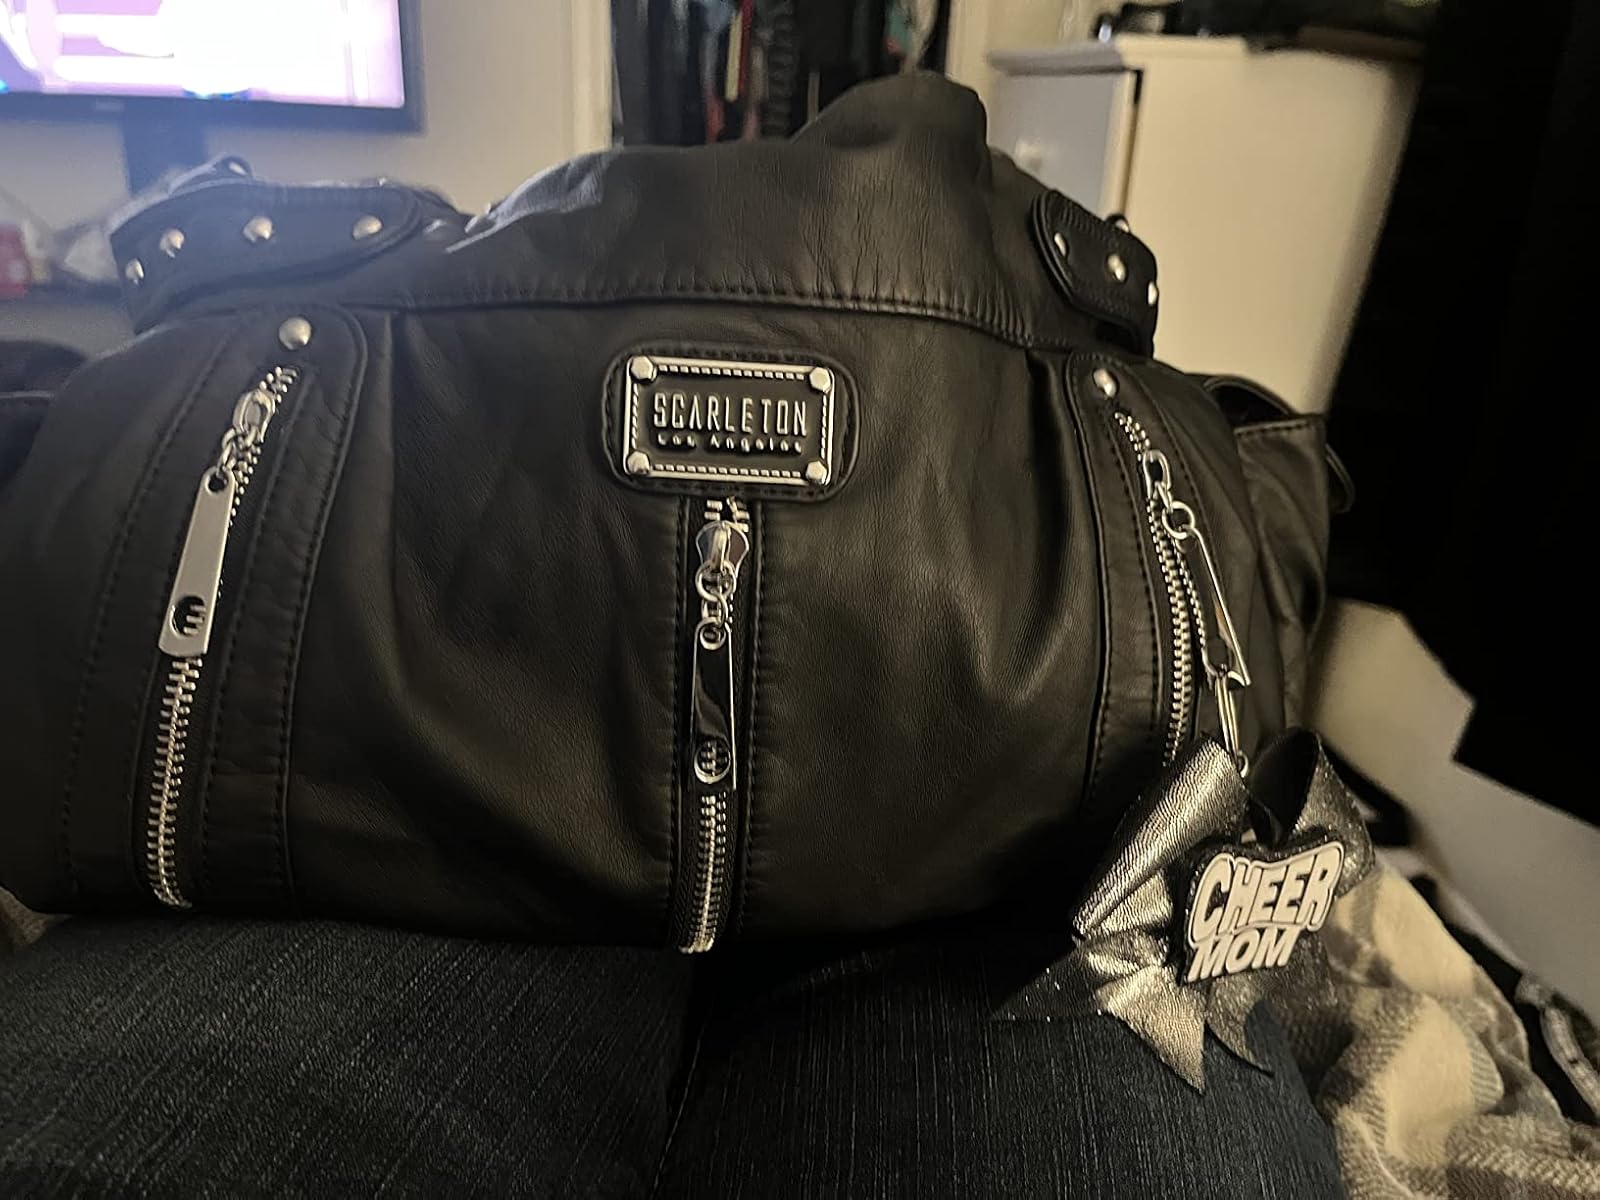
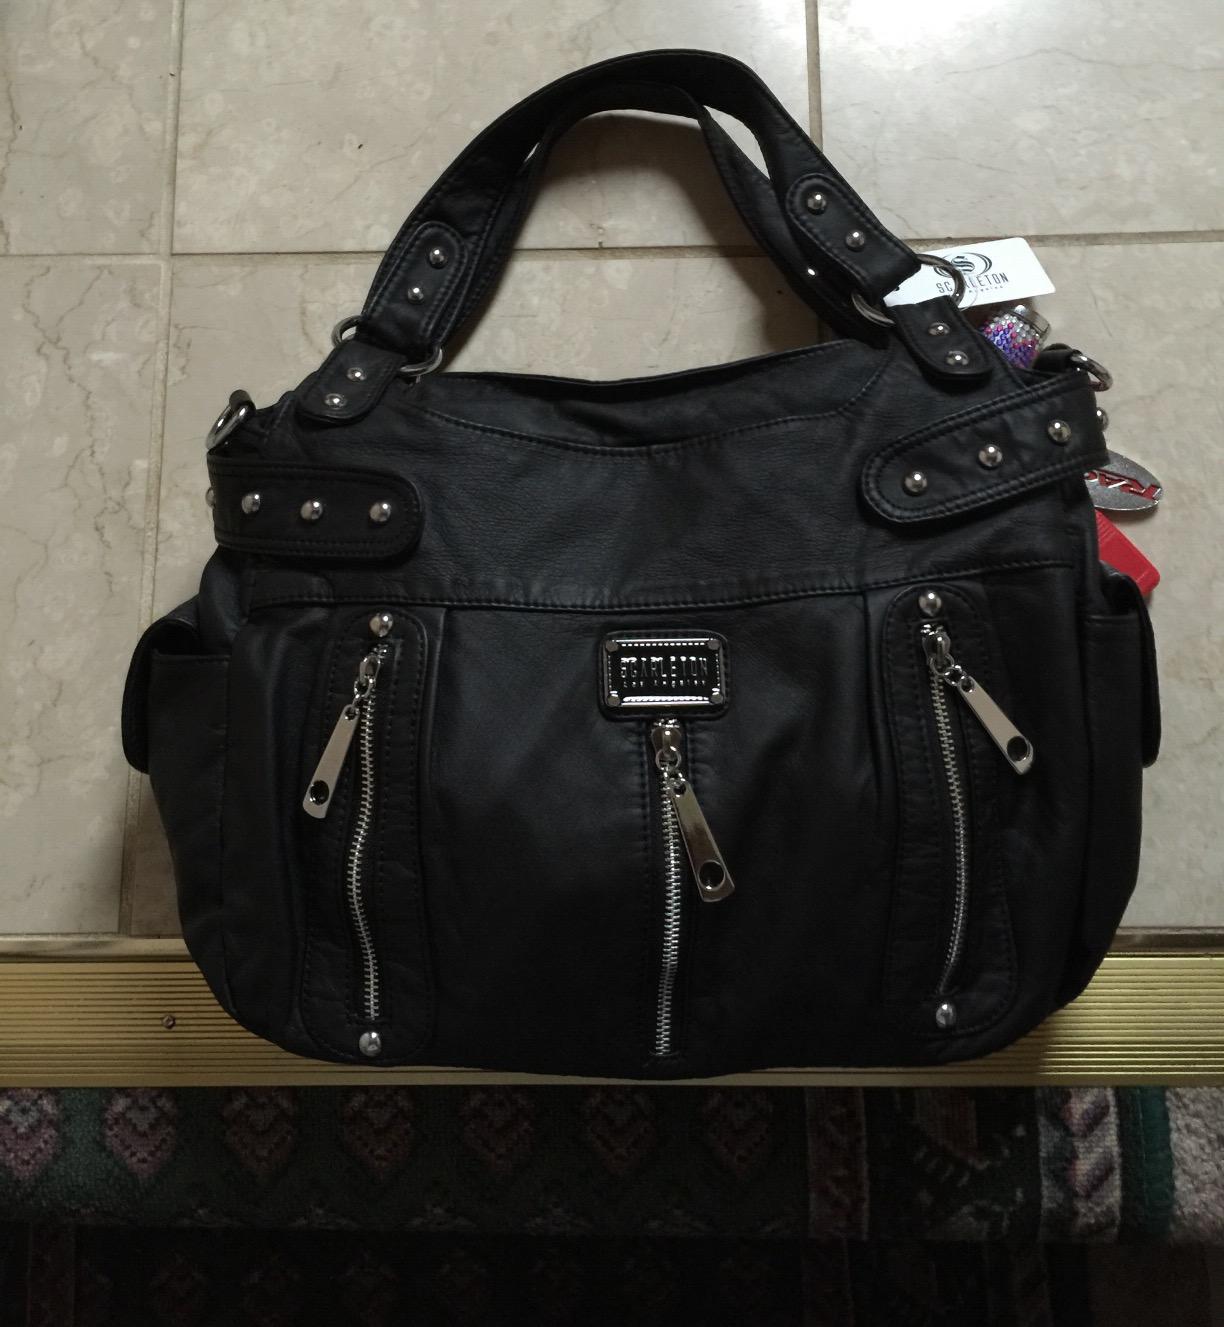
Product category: accessories_handbag
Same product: yes